Doomed!: The Untold Story of Roger Corman's The Fantastic Four

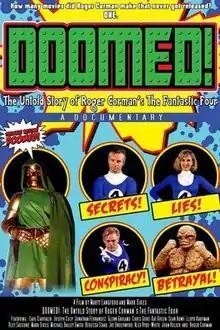
Theatrical release poster

Doomed!: The Untold Story of Roger Corman's The Fantastic Four is a 2015 documentary film about the troubled production of the unreleased "Fantastic Four" film from 1994. The documentary consists of interviews of individuals who were closely involved in the making of the film, including the cast, Oley Sassone (director), and Glenn Garland (editor).